Riki Lindhome

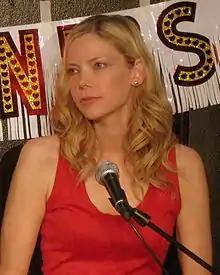
Lindhome in February 2010

Without an agent, Lindhome started her acting career with a role on a short film "Backseat Detour" (as a backseat passenger), and Charlie on the sitcom "Titus". In a season seven episode of the TV series "Buffy the Vampire Slayer" she was the crutches-using student Cheryl in 2002. In 2003, she joined The Actors' Gang and appeared in the play "Embedded" in two roles (a commedia dell'arte of Condoleezza Rice, and a reporter) and was one of four actors from the play to be cast in the 2004 Academy Award-winning film "Million Dollar Baby", where she played Mardell Fitzgerald, the trailer-living sister of Maggie, the film's lead.